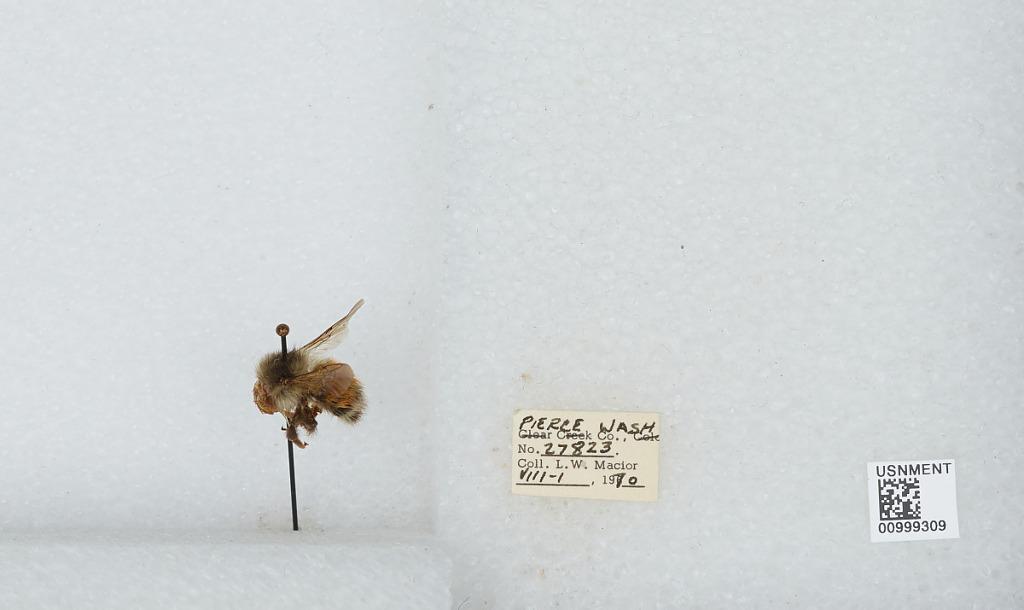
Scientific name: Bombus (Pyrobombus) melanopygus Nylander
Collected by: L. Macior
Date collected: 1970-8-1
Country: United States
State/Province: Washington
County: Pierce
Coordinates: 47.05, -122.12